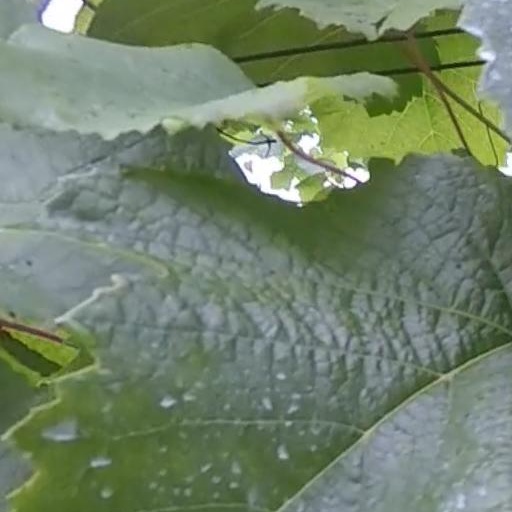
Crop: grape